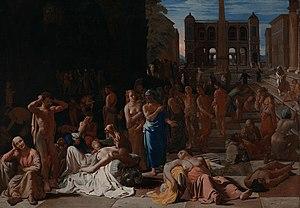
La peste d'Athènes est le nom traditionnel sous lequel est désignée une épidémie qui toucha par vagues la Grèce antique de 430 à 426 av. J.-C. Elle éclata au début de la saison chaude et sèche de 430, s'affaiblit et modéra ses atteintes pendant deux ans, fut endémique en 428 et 427, avec une recrudescence au début de l'hiver 427, pour disparaître dans les derniers mois de l'an 426. Elle a été rapportée par Thucydide, dans le Livre II de son Histoire de la guerre du Péloponnèse, dans un texte d'importance emblématique qui n'a cessé de susciter l'intérêt des philosophes, des historiens et des médecins.